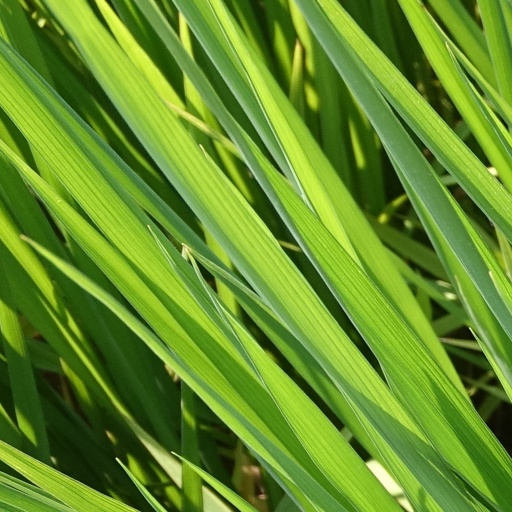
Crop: rice